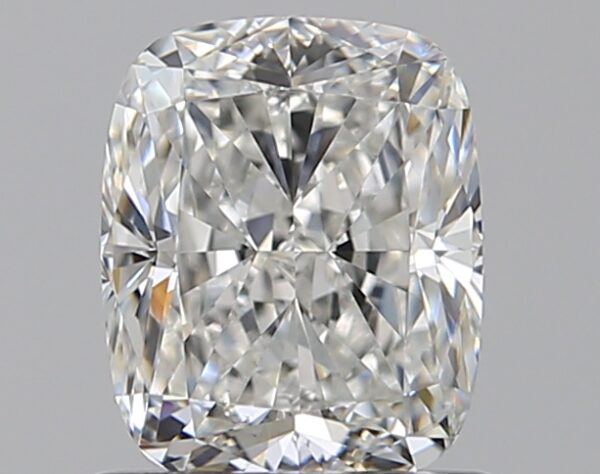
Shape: cushion
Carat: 1.01
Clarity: VVS2
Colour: F
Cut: EX
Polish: EX
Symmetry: VG
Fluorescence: F
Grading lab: GIA
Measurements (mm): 6.3 x 5.12 x 3.56